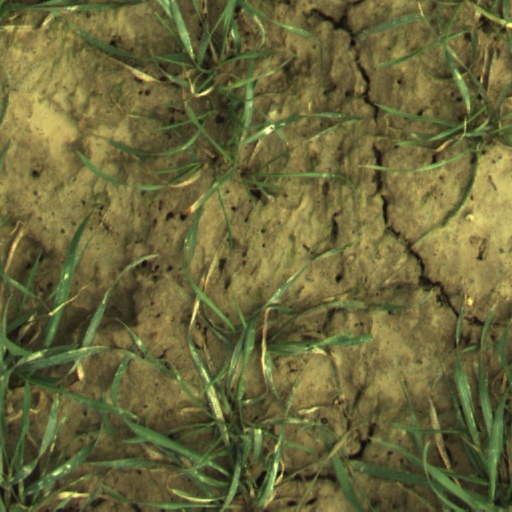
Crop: wheat